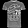
Label: T - shirt / top